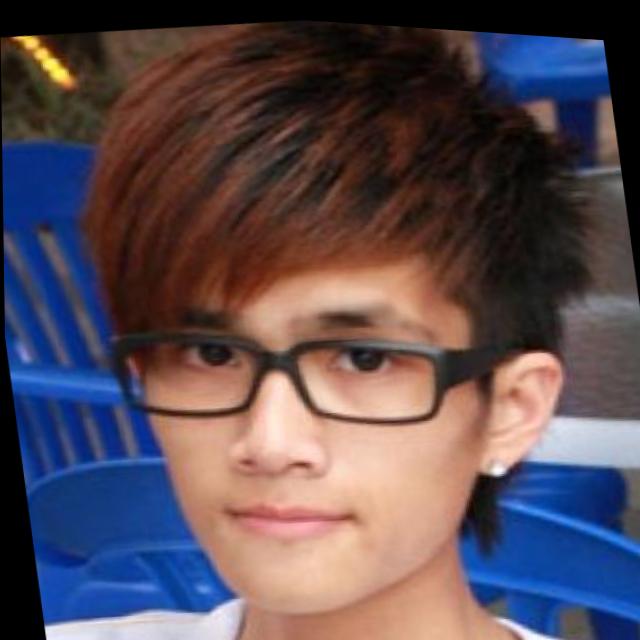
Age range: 13-20